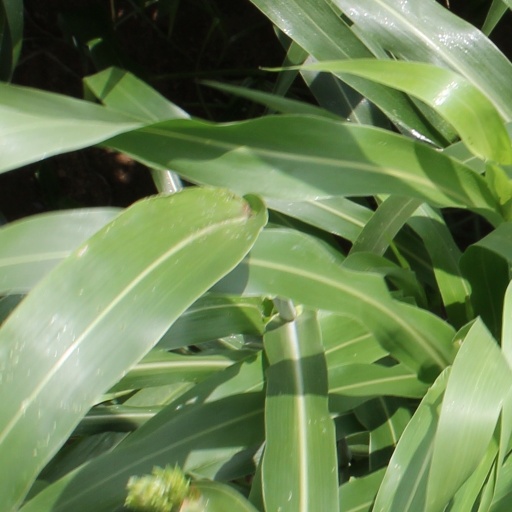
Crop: sorghum